Herbert Kaufman

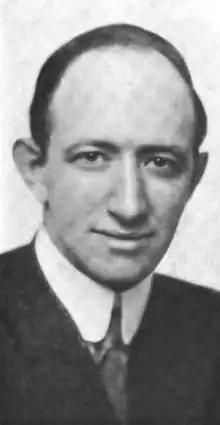

Herbert Kaufman (March 6, 1878 – September 6, 1947) was an American writer and newspaperman whose editorials were widely syndicated in both the United States and Canada. During World War I, Kaufman regularly contributed articles and editorials to the "Evening Standard", "The Times", and other leading British periodicals, along with more than 50 war poems, including the classic "The Hell-Gate of Soissons".